William J. Lynn III

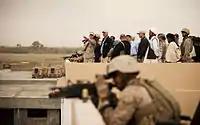
Lynn touring Marine positions in Afghanistan.

Pentagon leaders began an effort to save about $100 billion over five years to maintain fighting forces and to modernize weapons. In June 2010, Lynn said the goal is to find more savings within the defense budget without cutting the top-line number. Pentagon leaders are eying 2 to 3 percent real growth in the Pentagon's budget for the areas that need it most: force structure and modernization. Two-thirds of the $100 billion cost savings spread out over the next five years will come from trimming overhead on a department-wide basis. That money will be directly transferred into the force structure and modernization accounts, Lynn explained. The rest of the cost savings would come from "developing efficiencies within those force structure and modernization accounts," he added. "If we're able to reduce overhead accounts where we don't need those increases, shift it to the force structure and modernization accounts, we can get that 2 to 3 percent [real growth] and we can do what we think we need to do in technology refresh, modernization, protecting quality of life and all those critical factors."